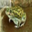
Label: frog